Romanian record charts

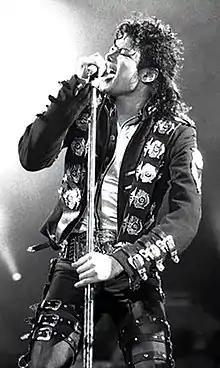
"You Are Not Alone" by Michael Jackson ("pictured in 1988") was the first number-one single in Romania, topping the Romanian Top 100 in 1995.

The airplay-based Romanian Top 100 was founded in 1995 as the country's first national chart; however, it had another name until 1996. It was compiled by the local label Media Services. The first year-end chart was published in 1997. From 1998 onwards, the chart was announced during a two-hour radio show called "Romanian Top 100 Radio Show" hosted by disc jockey Adi Simion and created by VentoStudio. Aired by 57 radio stations in Romania, it was originally titled "Romanian Top 100 Bravo Show" due to a partnership with "Bravo". From 1999, the Romanian Top 100 was compiled by Body M Production A-V with the help of a "special software". At the time, over 110 independent radio stations in Romania were considered when compiling the chart, with each submitting their own airplay statistics. The compiling process was similar to the Eurochart Hot 100. The results were sent to music specialists in Romania, among others.